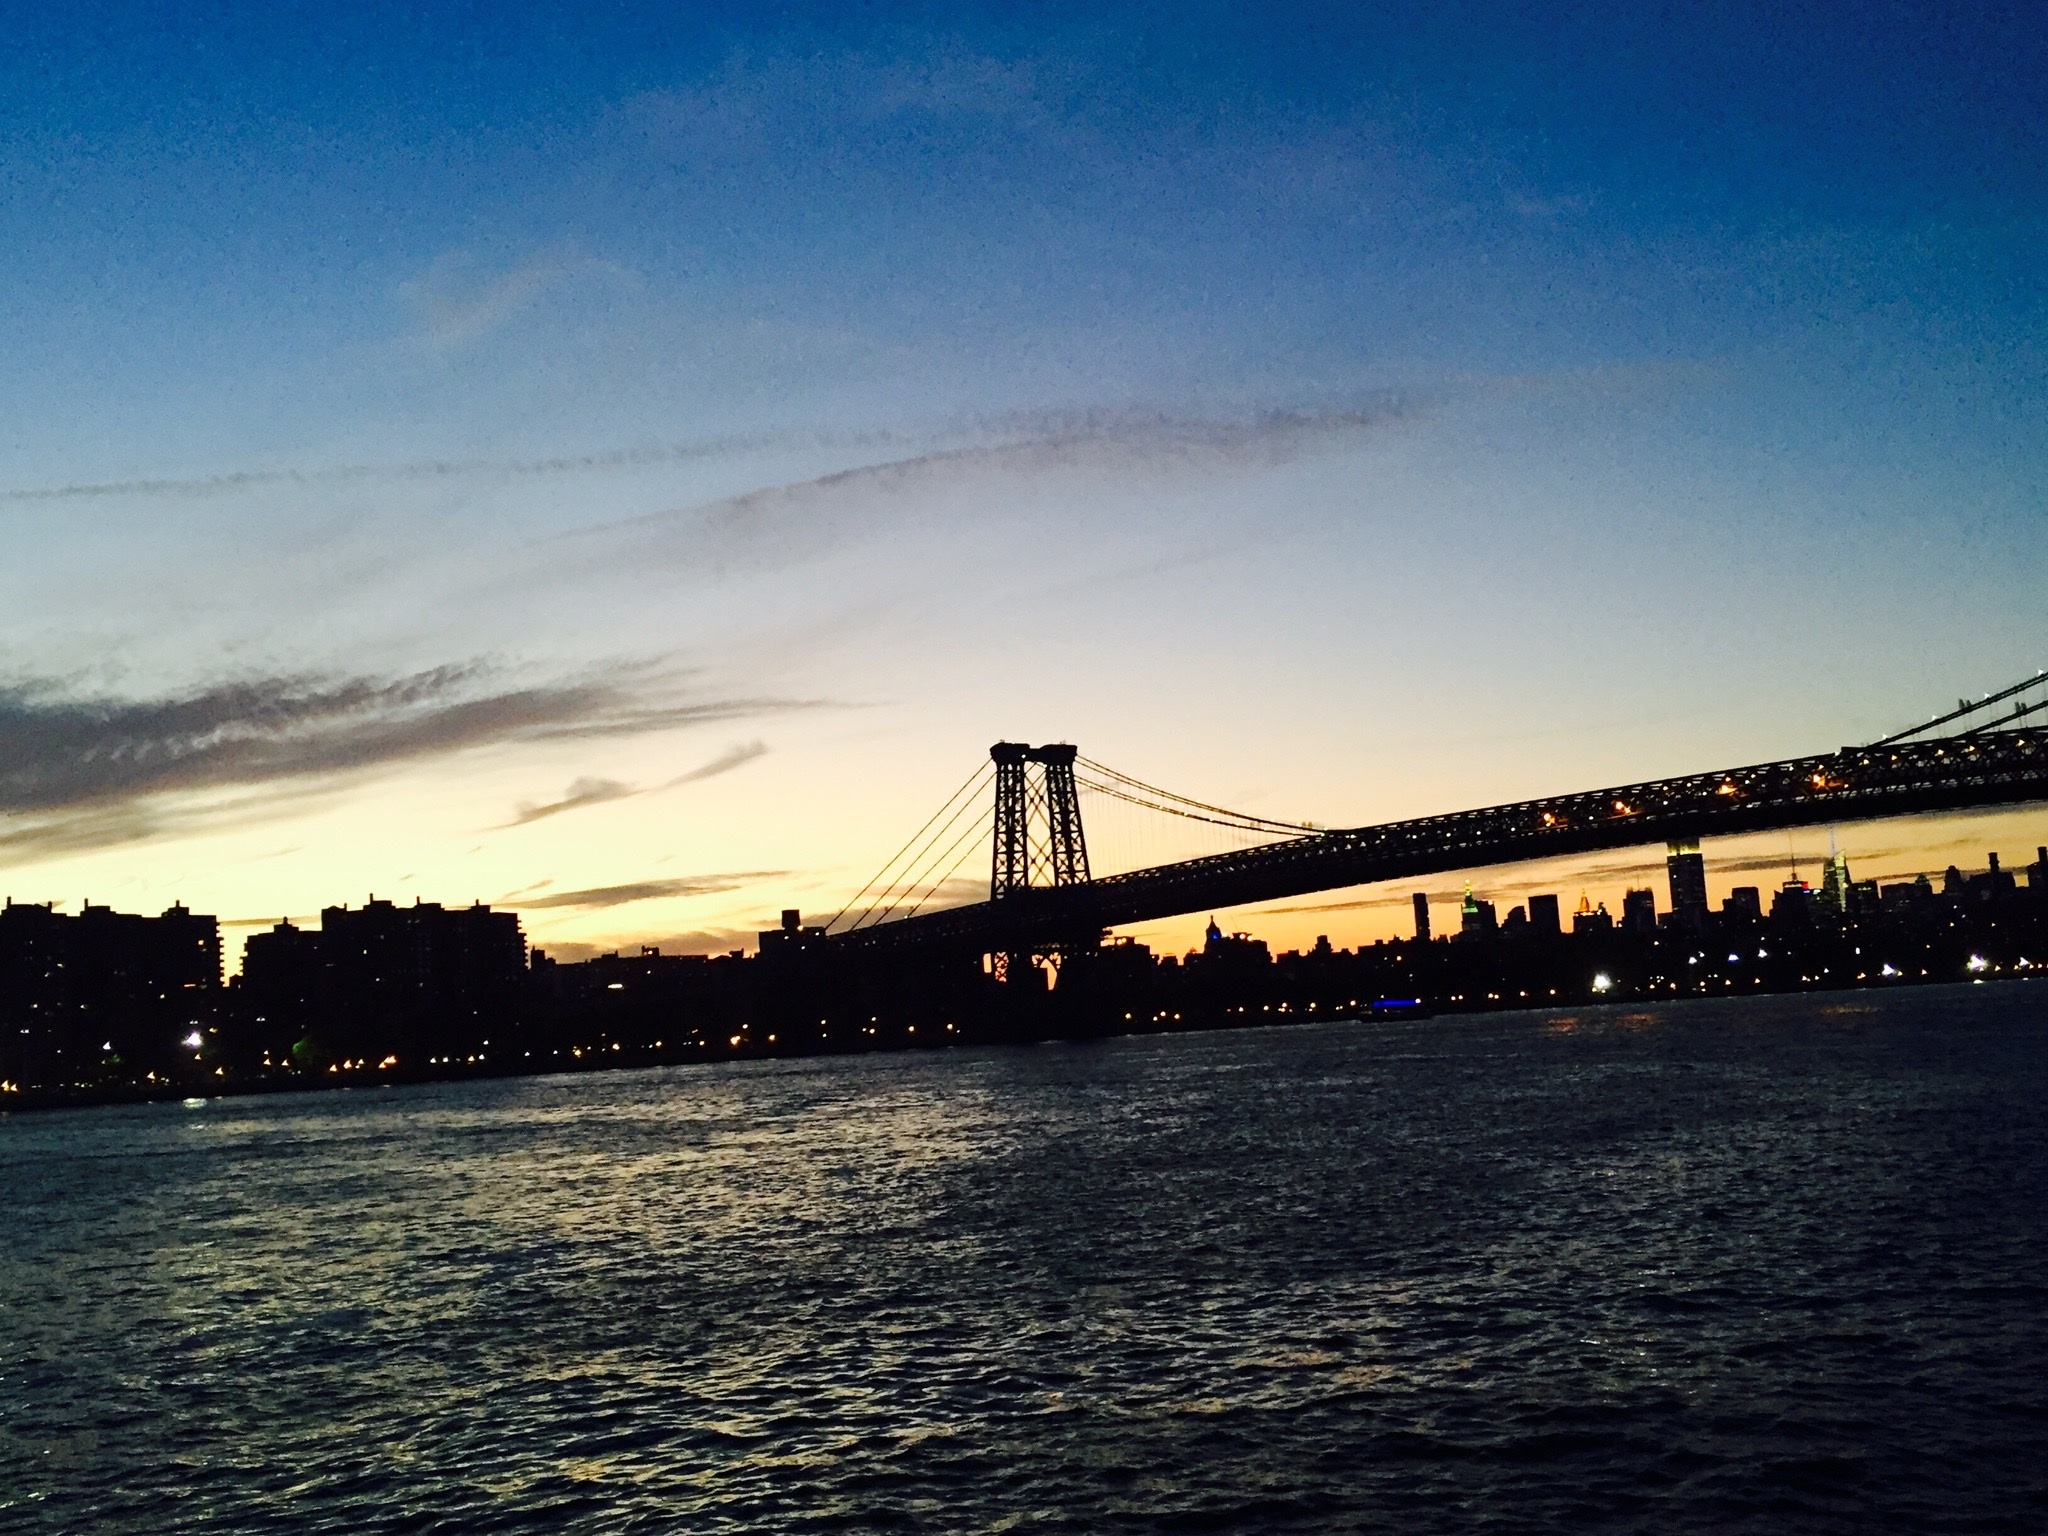
beach, sea, coast, ocean, horizon, cloud, sky, sunrise, sunset, bridge, sunlight, morning, wave, dawn, pier, river, dusk, evening, reflection, vehicle, bay